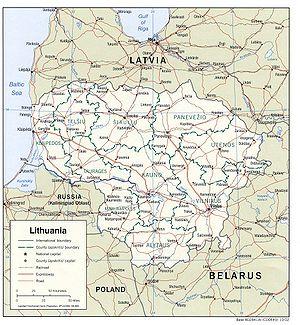
Ceci est la Liste des villes jumelées de Lituanie ayant des liens permanents avec des communautés locales dans d'autres pays. Dans la plupart des cas, en particulier quand elle est officialisée par le gouvernement local, l'association est connue comme « jumelage ». La plupart des endroits sont des villes, mais cette liste comprend aussi des villages, des districts, comtés, etc., avec des liens similaires.